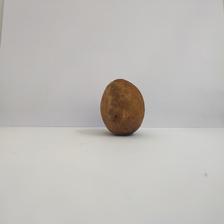
Size: Spoiled